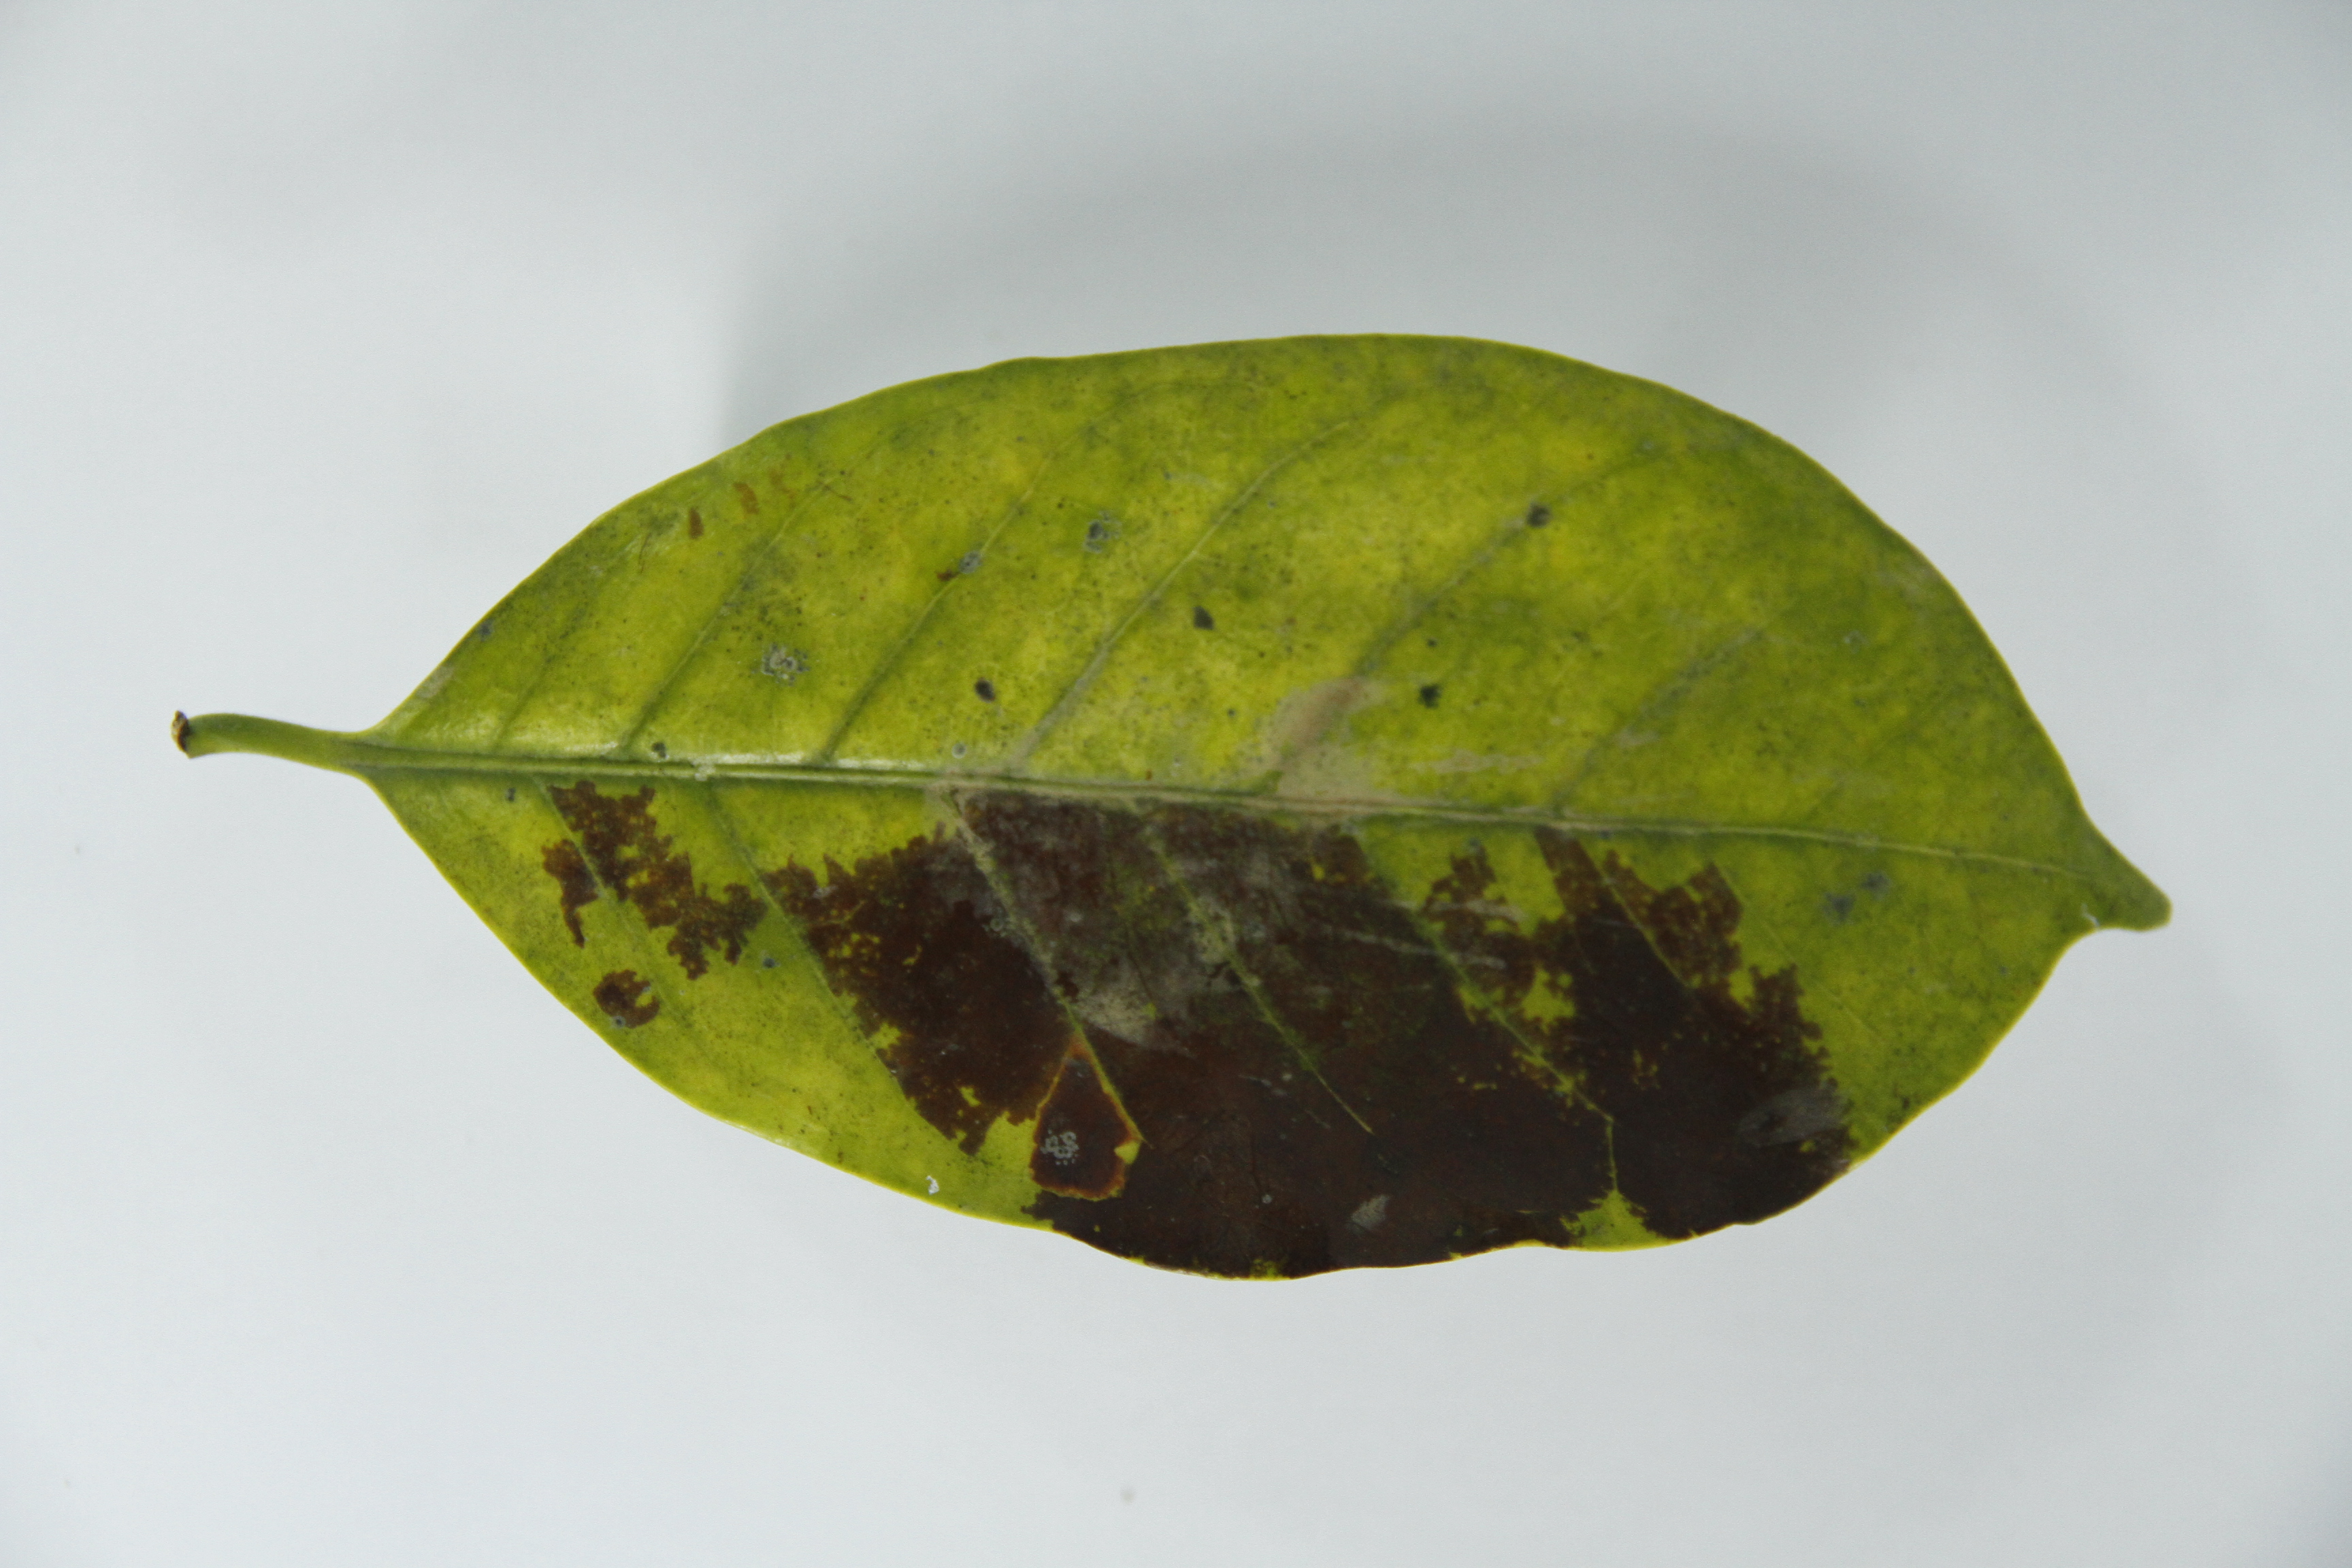
Label: potasium-K